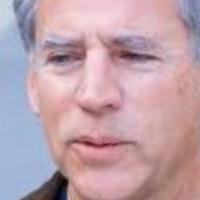
Age group: age 41-55